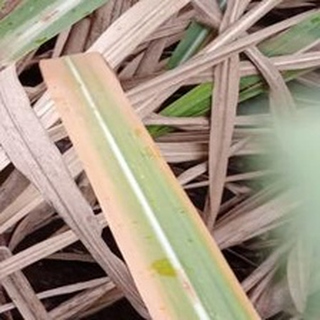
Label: sugarcane_yellow_leaf_disease